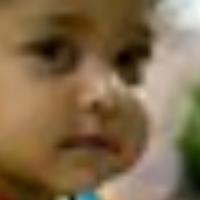
Age group: age 01-10